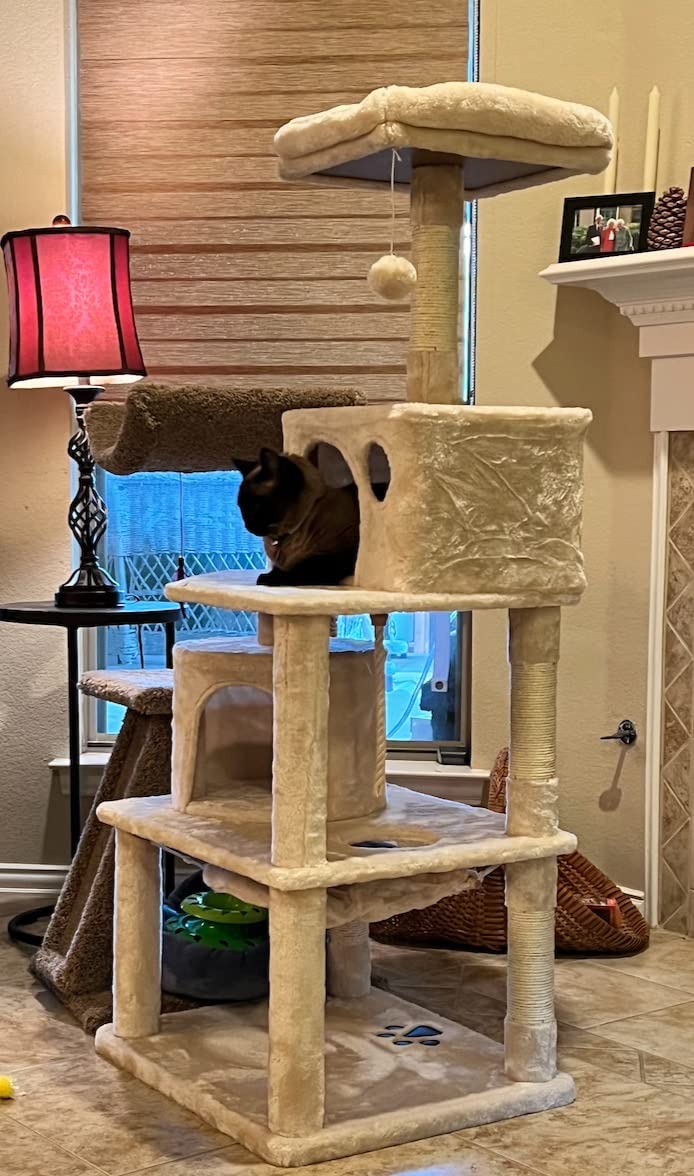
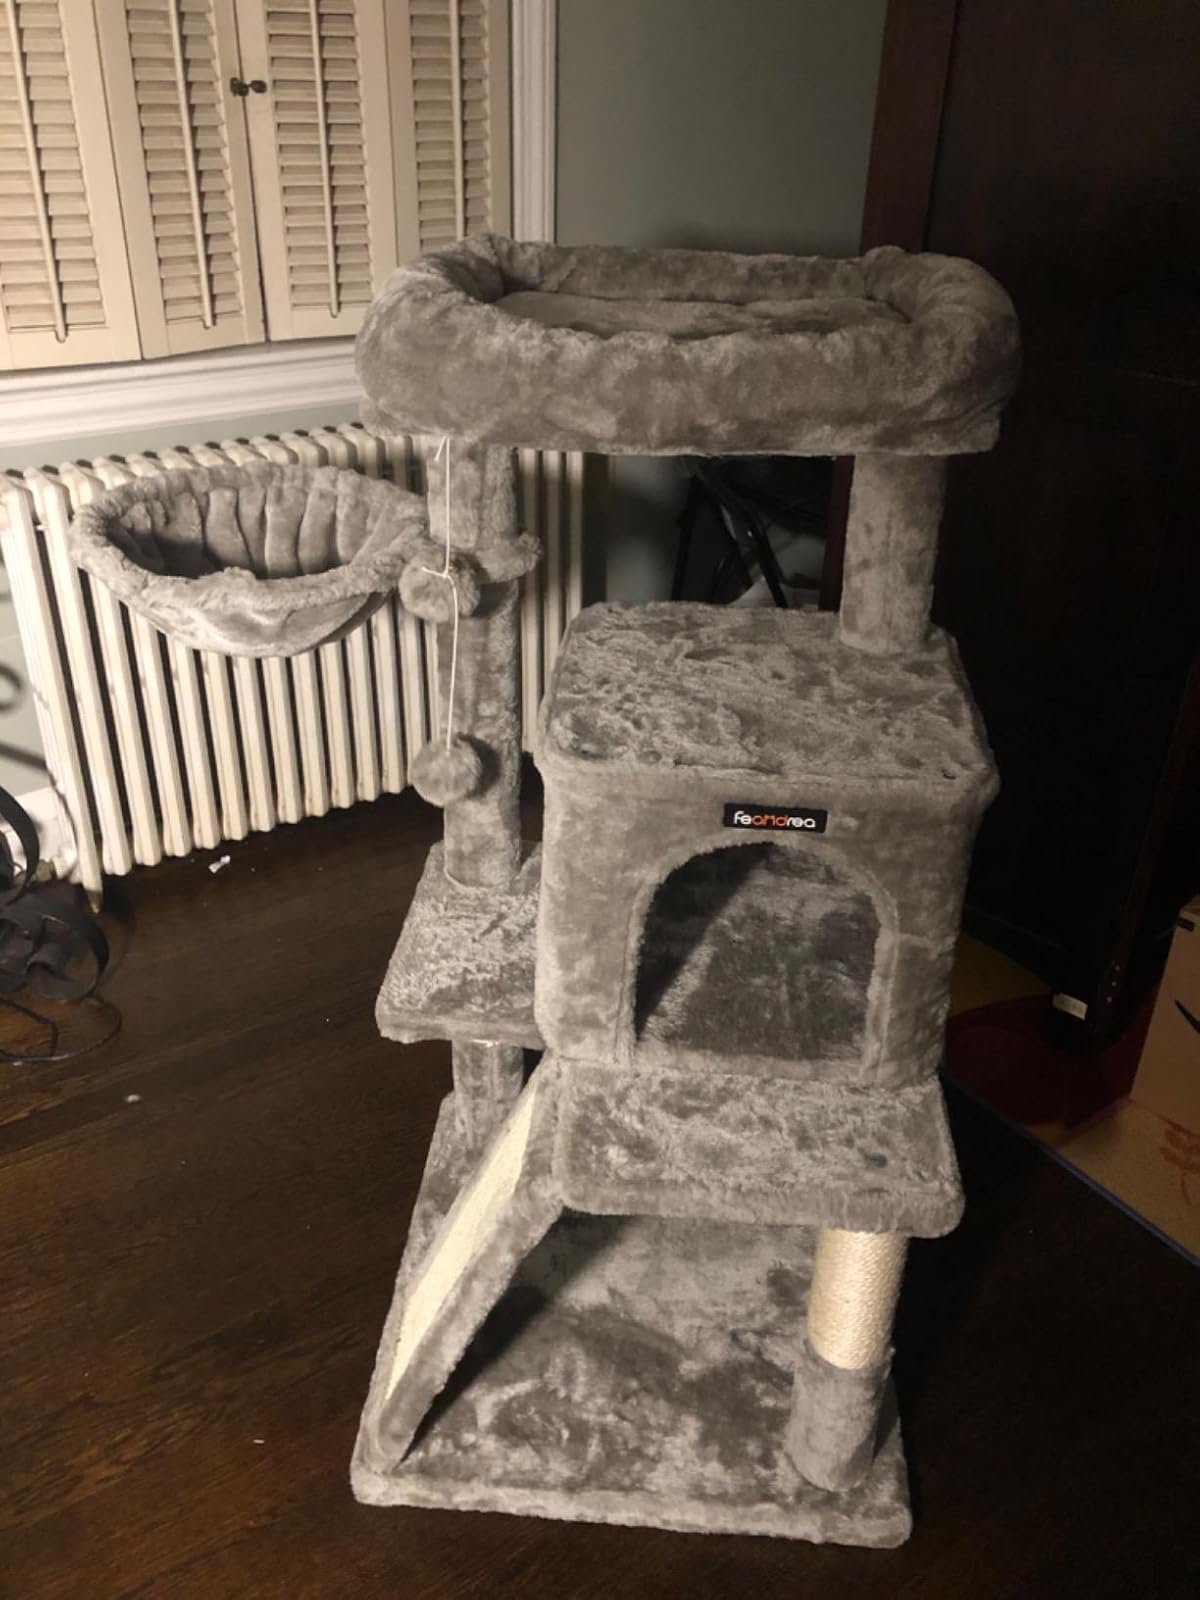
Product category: items_cat tree
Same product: no